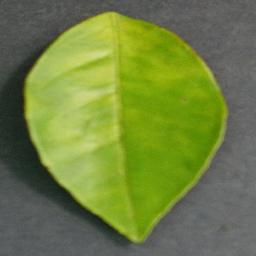
Label: Orange___Haunglongbing_(Citrus_greening)